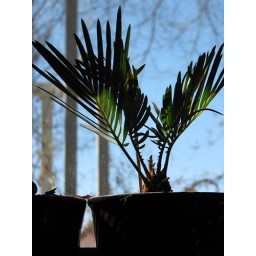
palm tree in the house